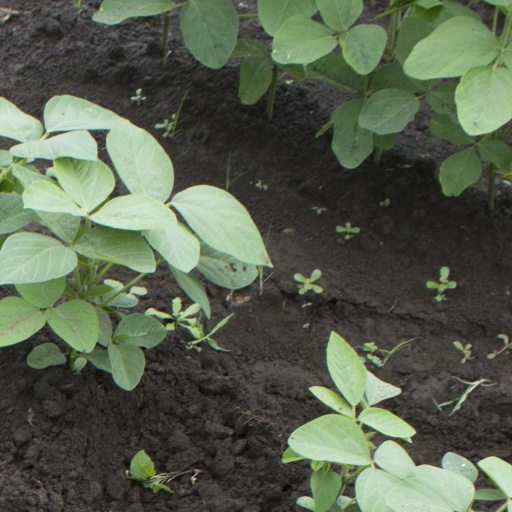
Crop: soybean